Psilocybe angulospora

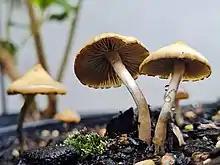
"Psilocybe angulospora" in a potted plant in New Zealand

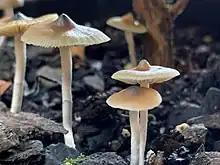
"Psilocybe angulospora" in potting mix

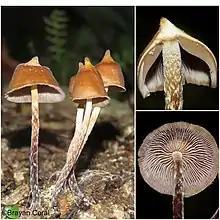
"Psilocybe hoogshagenii" has a comparible shape and exaggerated central papilla.

"Psilocybe angulospora" can appear similar to "Psilocybe hoogshagenii" but the two are not closely related. DNA analysis suggests a closer relationship to "Psilocybe stuntzii" and "Psilocybe semilanceata".